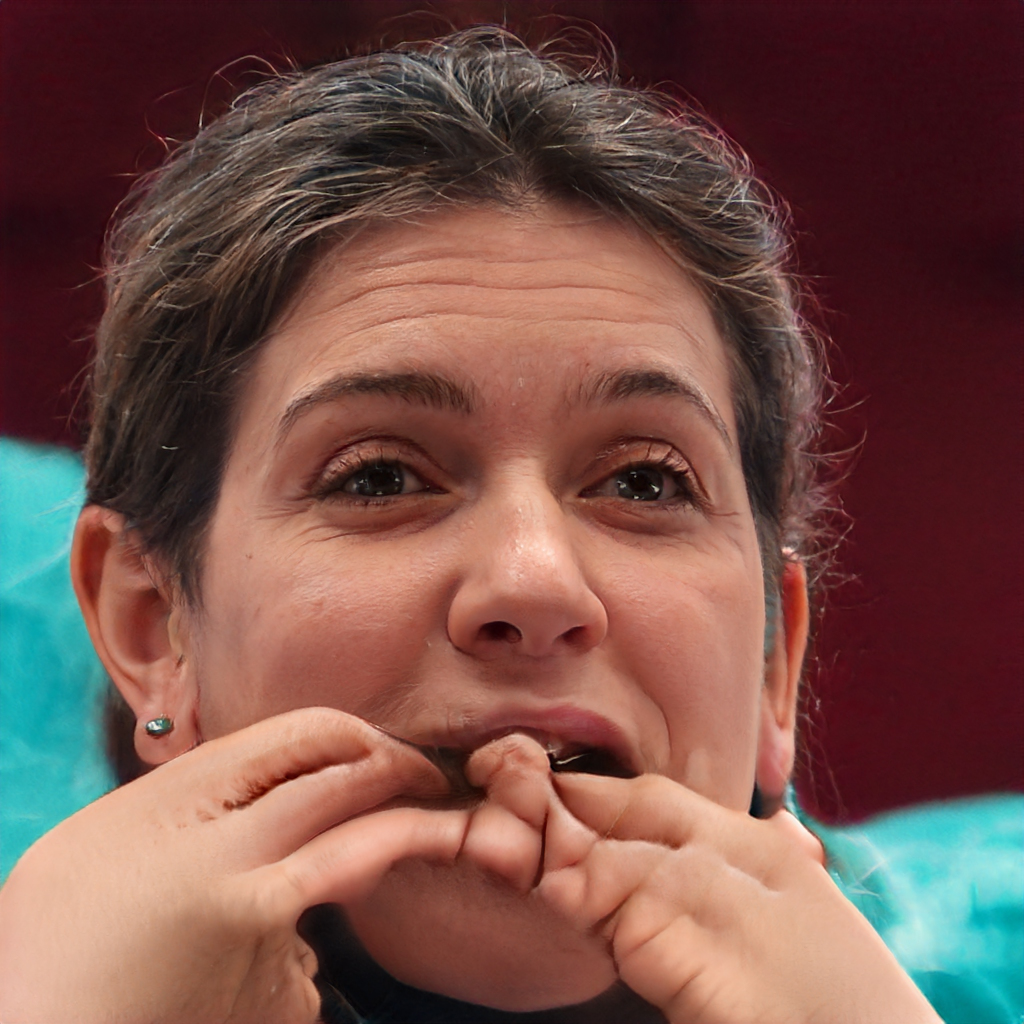
Gender: Female